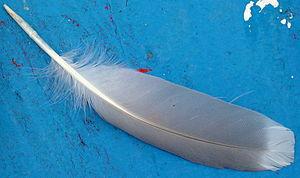
La plume, élément caractéristique de la classe des oiseaux, est une production tégumentaire complexe constituée de β-kératine. Comme les poils, les écailles, les ongles, les griffes ou les sabots, les plumes sont des phanères.